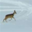
Label: deer